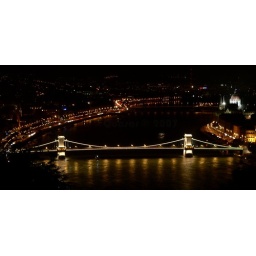
View from the Gellert hill (Gellert-hegy) to the Szechenyi bridge (Szechenyi hid) and the Parliament in Pest.